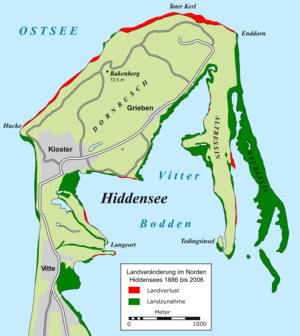
Hiddensee est une petite île et une commune allemande située à l'ouest de la grande île de Rügen sur la mer Baltique. Elle fait partie du Parc national du lagon de Poméranie occidentale, dans le Land de Mecklembourg-Poméranie occidentale.